Iazyges

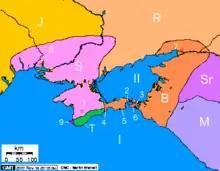
A colored political map of the Black Sea coast with locations shown with numerals and letters.

Before their migration into the Pannonian Basin, while still living north of Tyras, on the north-western coast of the Black Sea, the geographer Strabo states that their diet consisted largely of "honey, milk, and cheese". After their migration, the Iazyges were cattle breeders; they required salt to preserve their meat but there were no salt mines within their territory. According to Cassius Dio, the Iazyges received grain from the Romans.